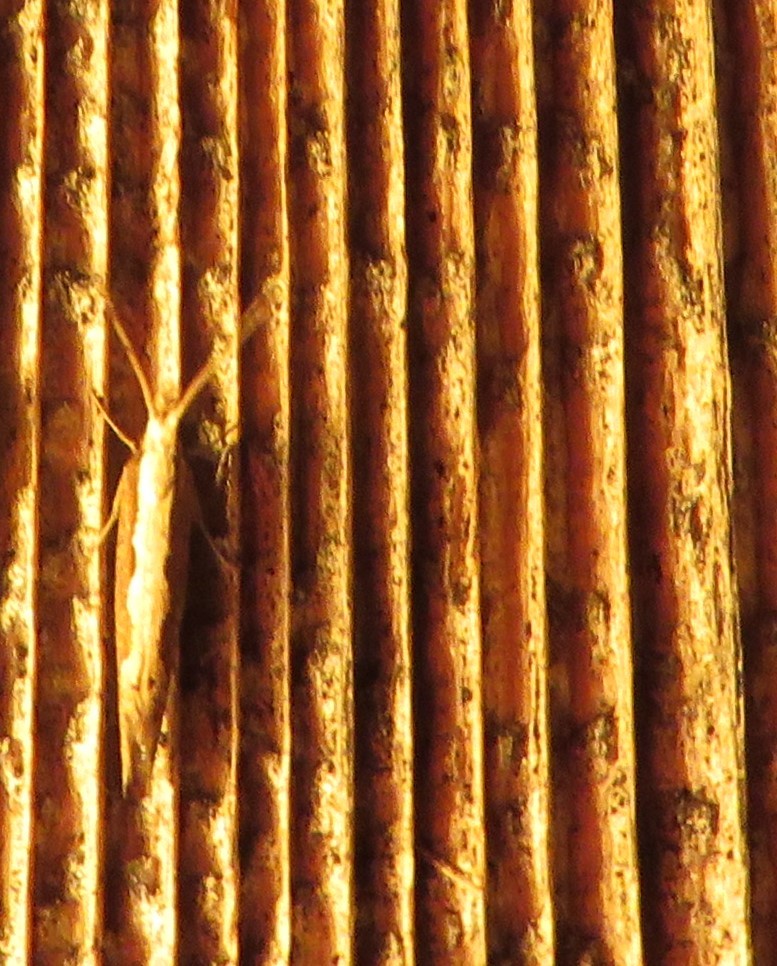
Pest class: diamondback_moth